Francis Rapp

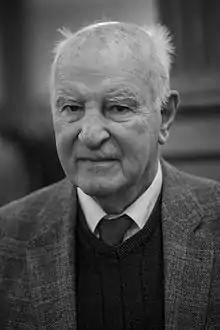
Francis Rapp in 2014

Francis Rapp (27 June 1926 – 29 March 2020) was a French medievalist specializing in the history of Alsace and medieval Germany. An "emeritus" university professor, he was a member of the Académie des inscriptions et belles-lettres since 1993.